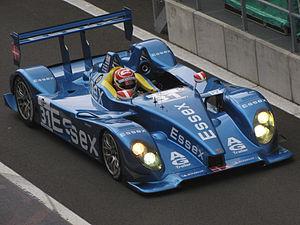
Krisitan Poulsen pilotant la Porsche RS Spyder du Team Essex aux essais libres à Spa en 2009.
Les 24 Heures du Mans 2009, disputées les 13 et 14 juin 2009 sur le circuit des 24 Heures, sont la soixante-dix septième édition de cette épreuve. La Peugeot 908 HDi FAP nᵒ 9, pilotée par Marc Gené, Alexander Wurz et David Brabham remporte la course au classement général. La Peugeot nᵒ 8, pilotée par Sébastien Bourdais, Stéphane Sarazin et Franck Montagny, assure le doublé. Peugeot renoue ainsi avec la victoire pour la première fois depuis 1993 et prend sa revanche sur Audi qui était invaincu dans la Sarthe depuis 2004. Tom Kristensen, octuple vainqueur de l'épreuve et également vainqueur en titre tout comme ses équipiers Allan McNish et Rinaldo Capello, s'empare de la troisième place.
Les 1 000 kilomètres de Spa 2009, disputés le 10 mai 2009 sur le circuit de Spa-Francorchamps en Belgique, sont la vingt-neuvième édition de cette épreuve, la vingt-quatrième sur un format de 1 000 kilomètres, et la deuxième manche des Le Mans Series 2009. Il s'agit de la vingt-huitième course des Le Mans Series courue depuis 2004.